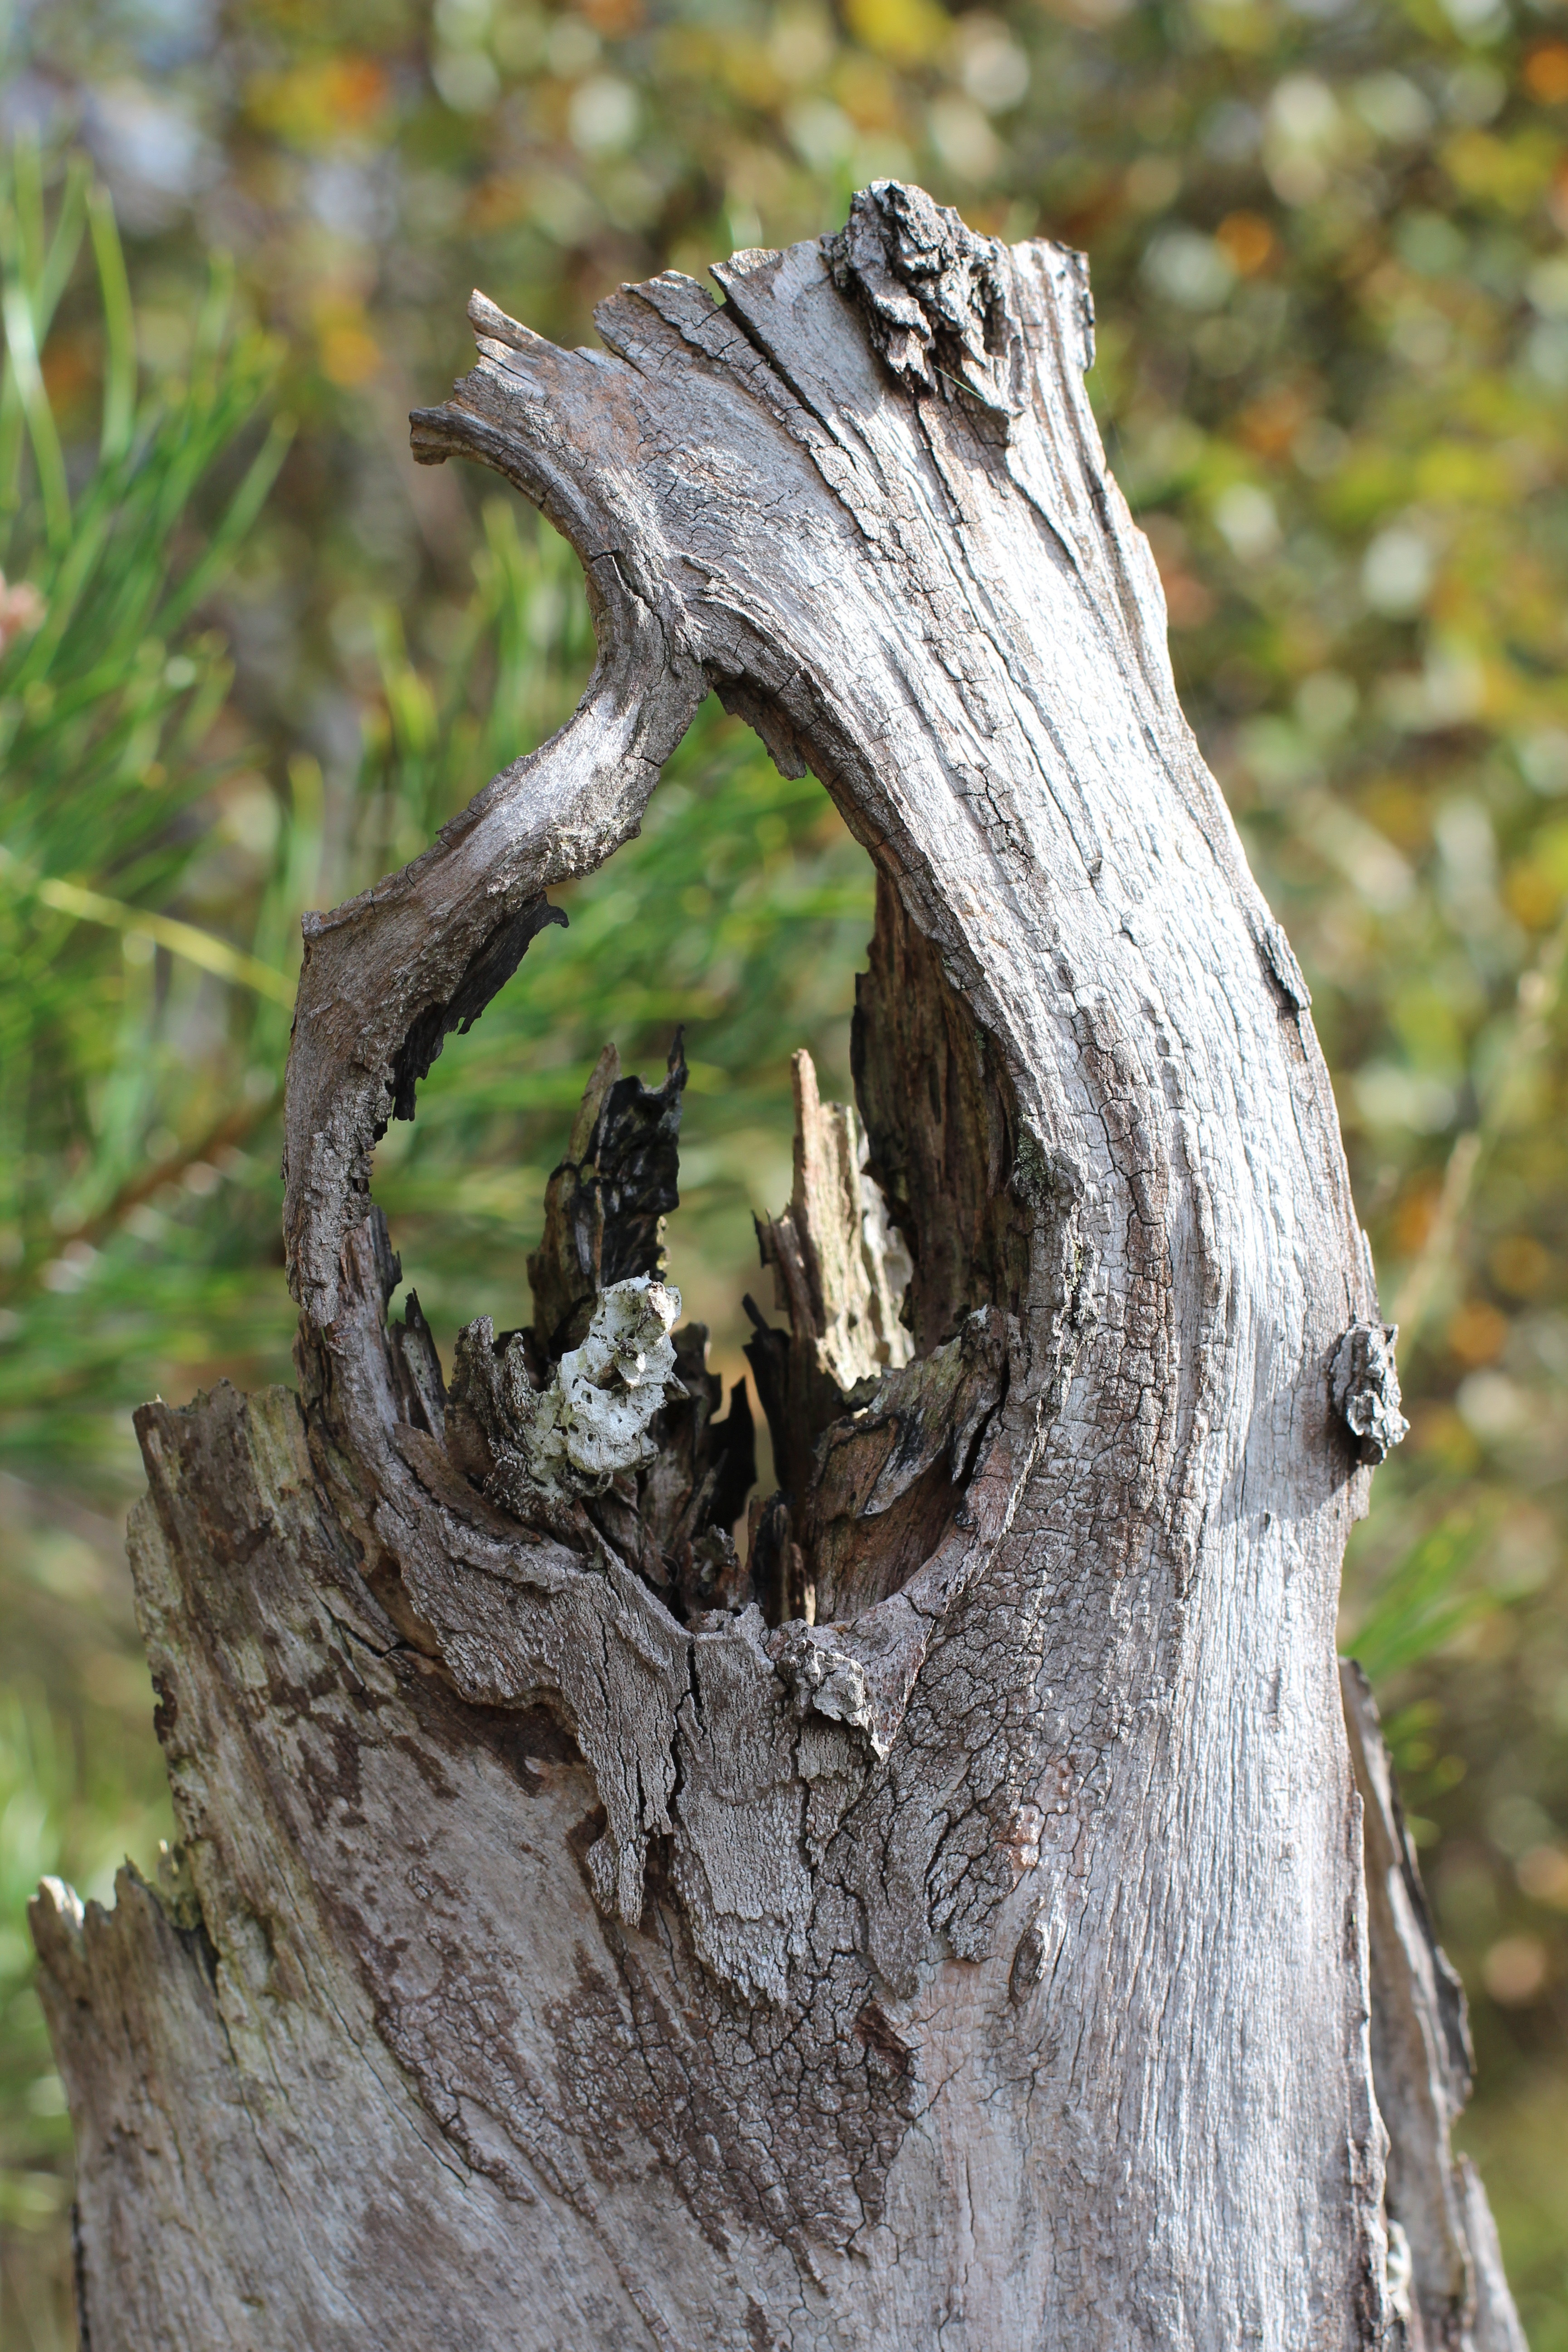
tree, nature, forest, branch, plant, wood, leaf, hole, flower, trunk, wildlife, log, green, botany, rest, flora, fauna, woodland, tree stump, flowering plant, plant stem, woody plant, land plant